Arthur Mahler

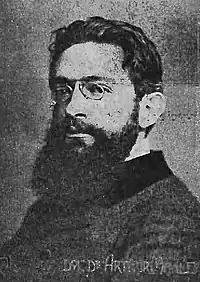
Artur Mahler (before 1907)

Artur Mahler (1 August 1871 – 2 May 1916) was a Czech-Austrian archeologist and politician. He was a cousin of composer Gustav Mahler.